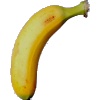
Label: Banana Lady Finger 1